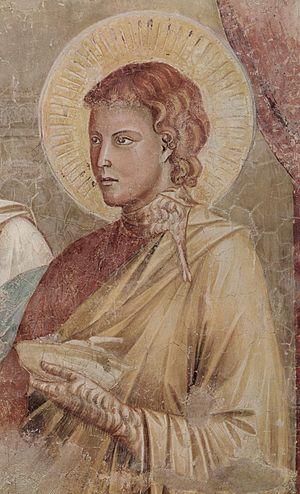
Maestro d'Isacco ou mieux, le Maestro delle Storie di Isacco, est le nom de convention d'un peintre anonyme italien de la fin du Duecento.